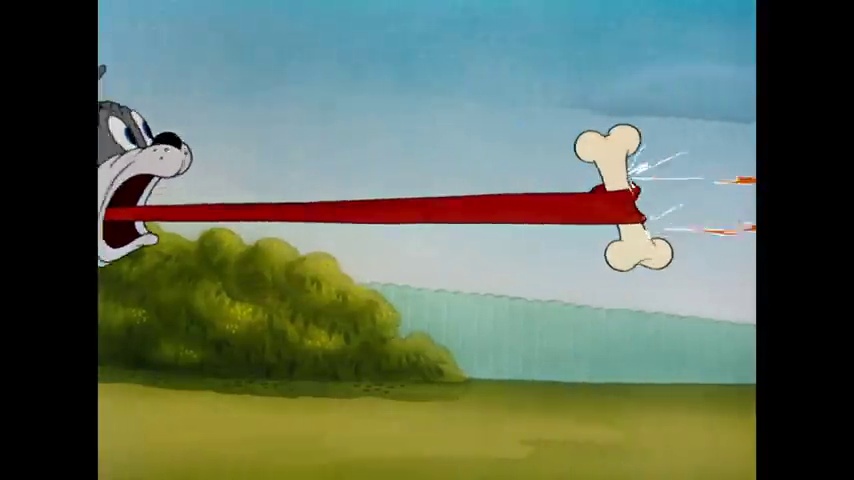
Portrait style: Cartoon Portrait